OneShot

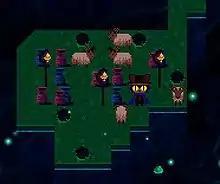
Niko in a Glen puzzle, presenting a dark atmosphere

Now in the arboreal Glen, Niko converses with the area's residents, including siblings Alula and Calamus, who give Niko a glowing feather. Niko uses it to create a feather pen to get past a guard robot, which lets them enter the urbanized third area, the Refuge, and travel down to the city's surface with the aid of a lamplighter. Arriving at a library, they are directed to George and get her attention with the help of researcher Kip Silverpoint. George translates Niko's book, a journal previously obtained from the Barrens. It states that the tower, which is controlled by an "entity", can be accessed using three phosphoric items: the amber, the feather, and a die given by George.